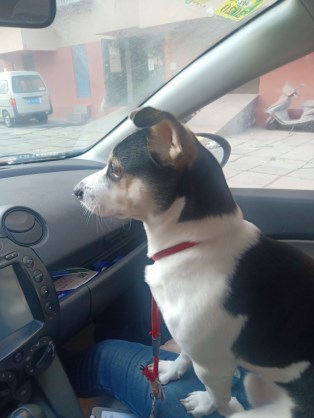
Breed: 3336-n000121-chinese_rural_dog